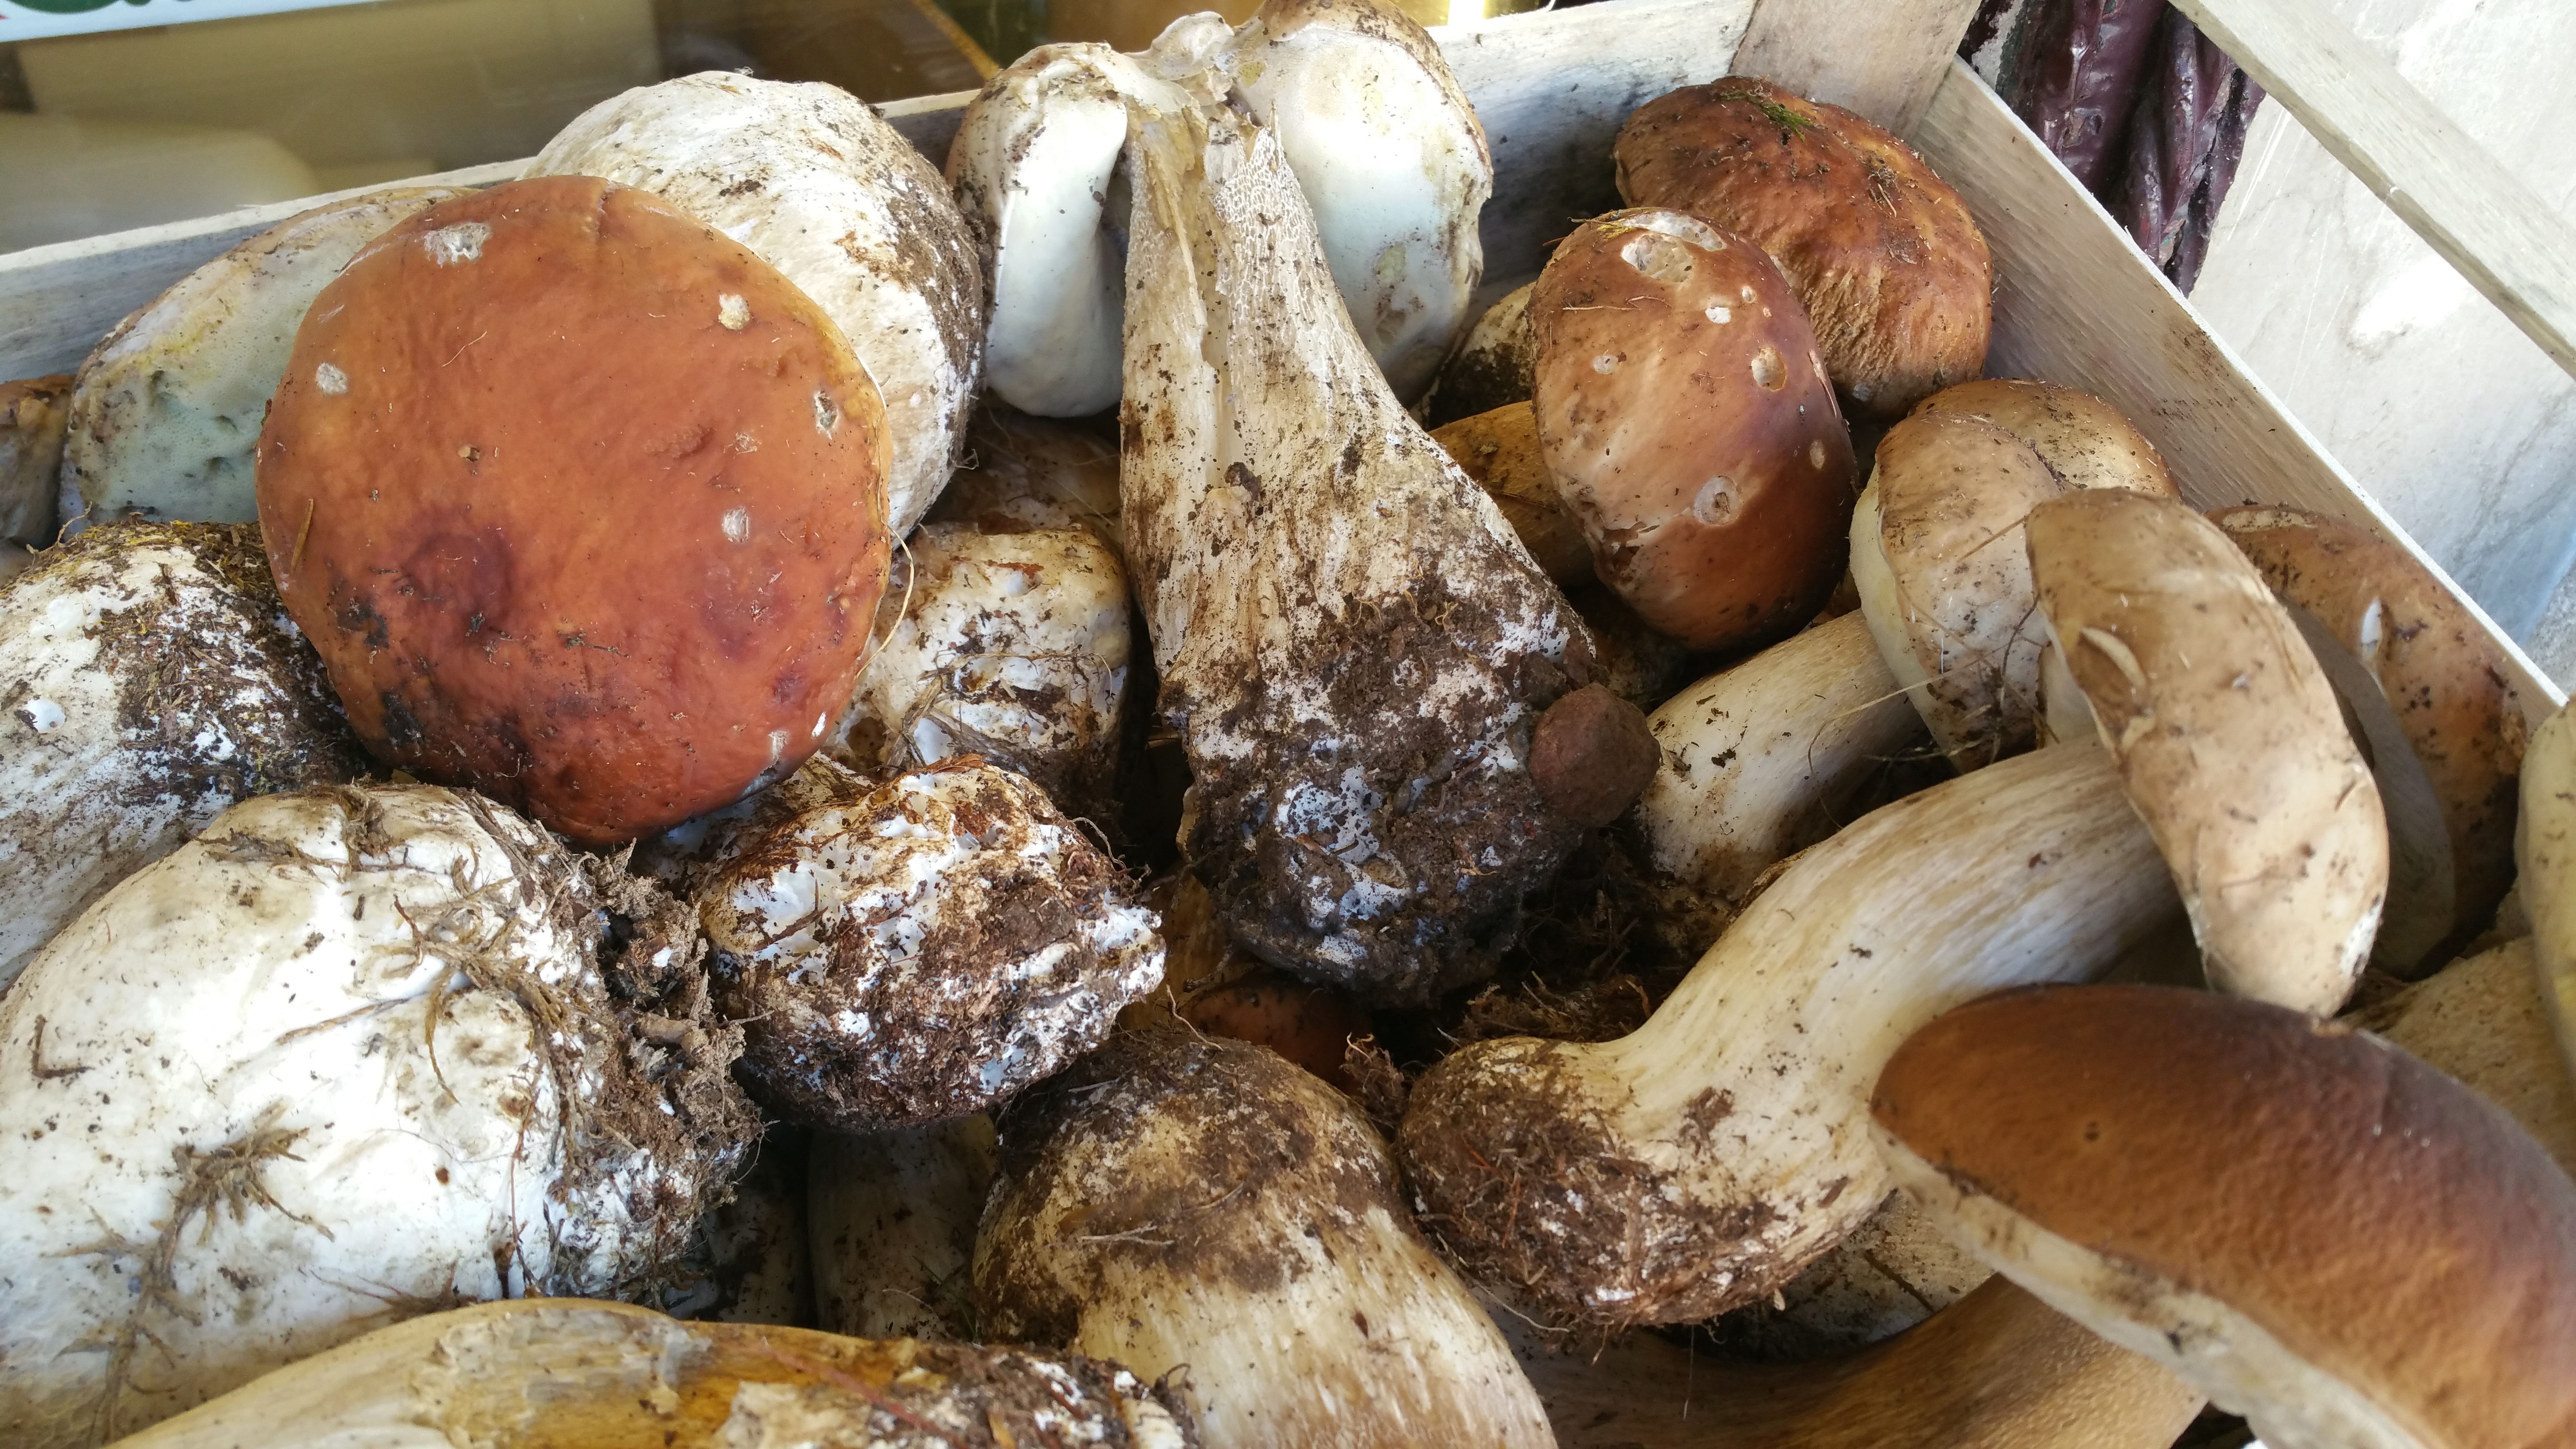
nature, forest, mountain, food, produce, autumn, mushroom, meat, upstream, fungus, mountains, mushrooms, roasting, bratwurst, agaricus, matsutake, porcini mushrooms, edible mushroom, shiitake, king bolete, medicinal mushroom, agaricomycetes, agaricaceae, penny bun, pleurotus eryngii